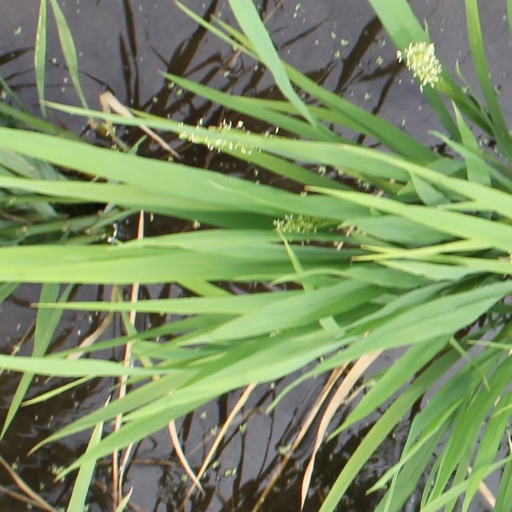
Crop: rice